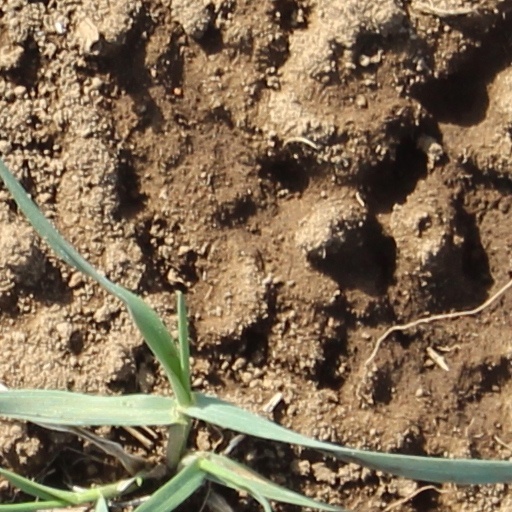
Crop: wheat